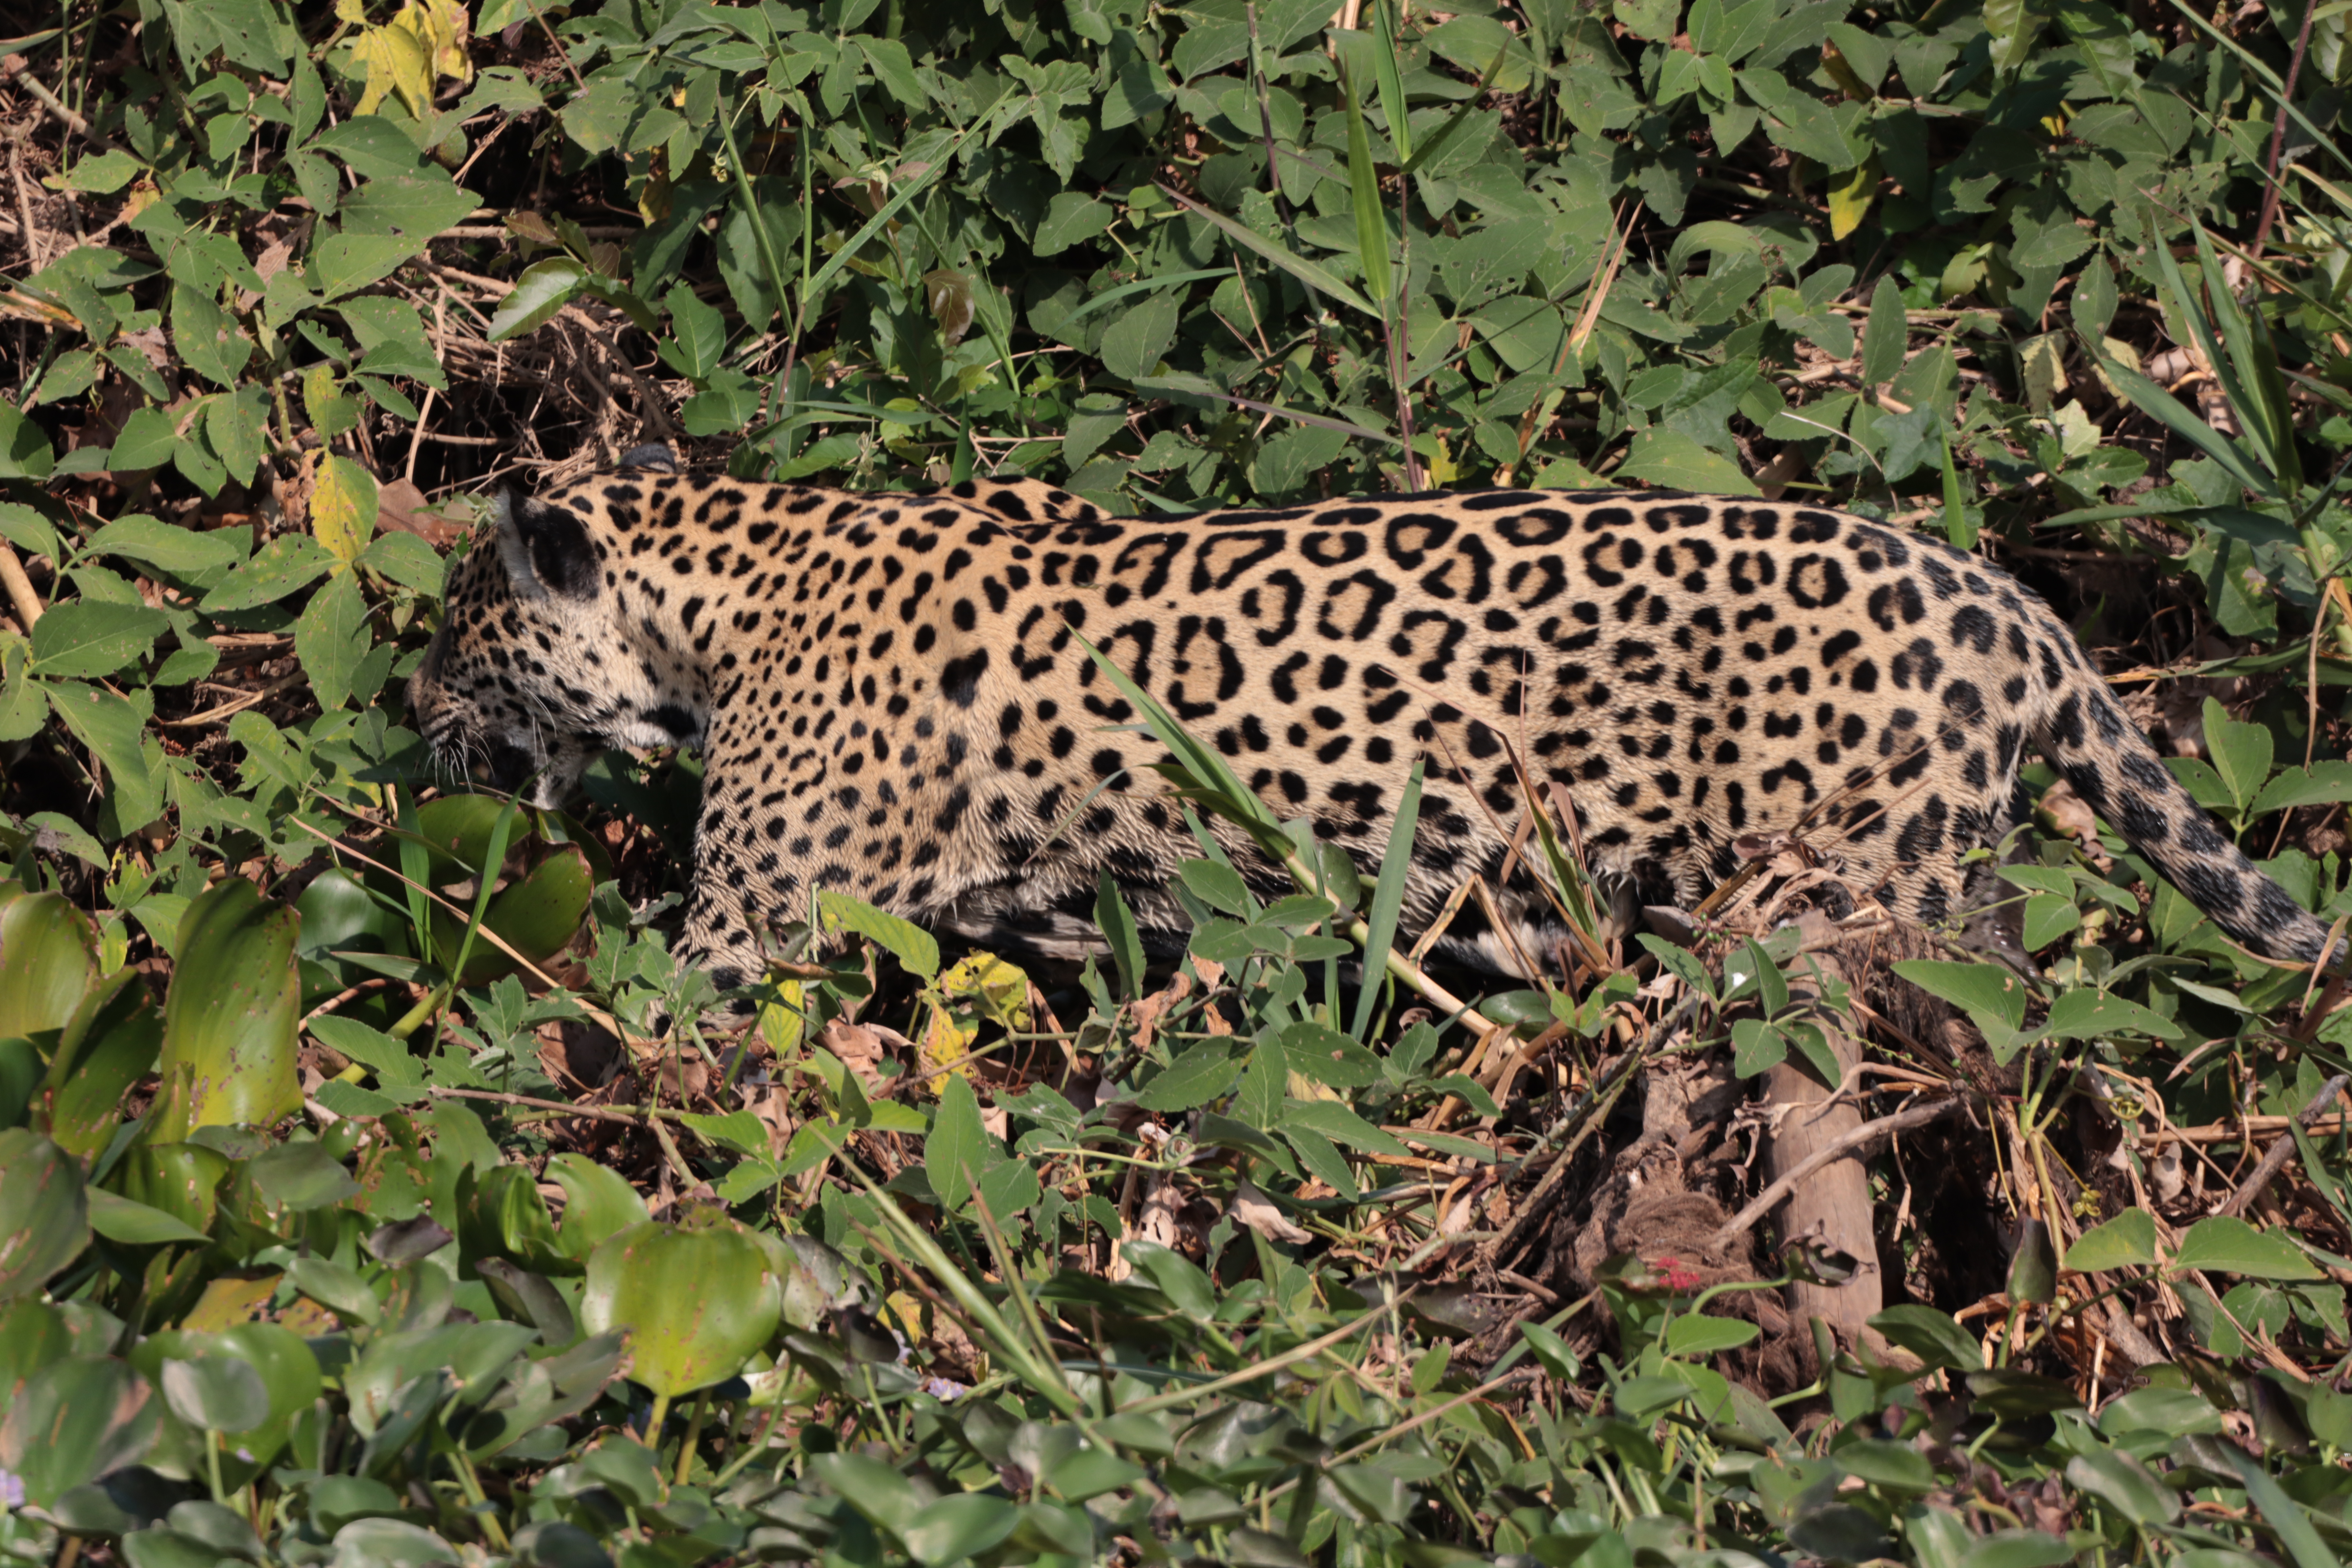
Jaguar: Jaju